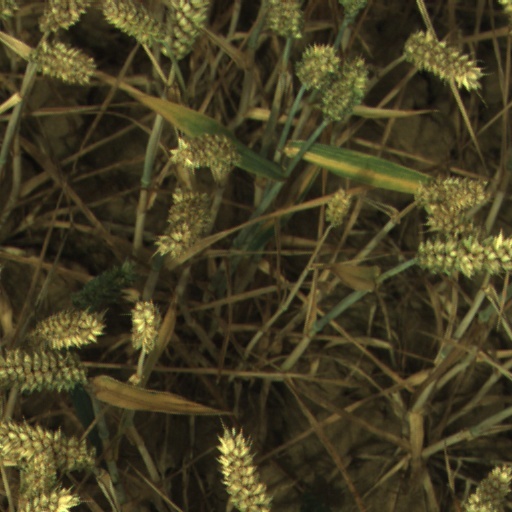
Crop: wheat